Inde

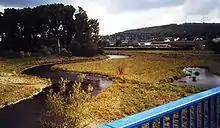
The Inde in Weisweiler

The Inde is a left (western) tributary of the Rur/Roer, in eastern Belgium and in North Rhine-Westphalia, western Germany.